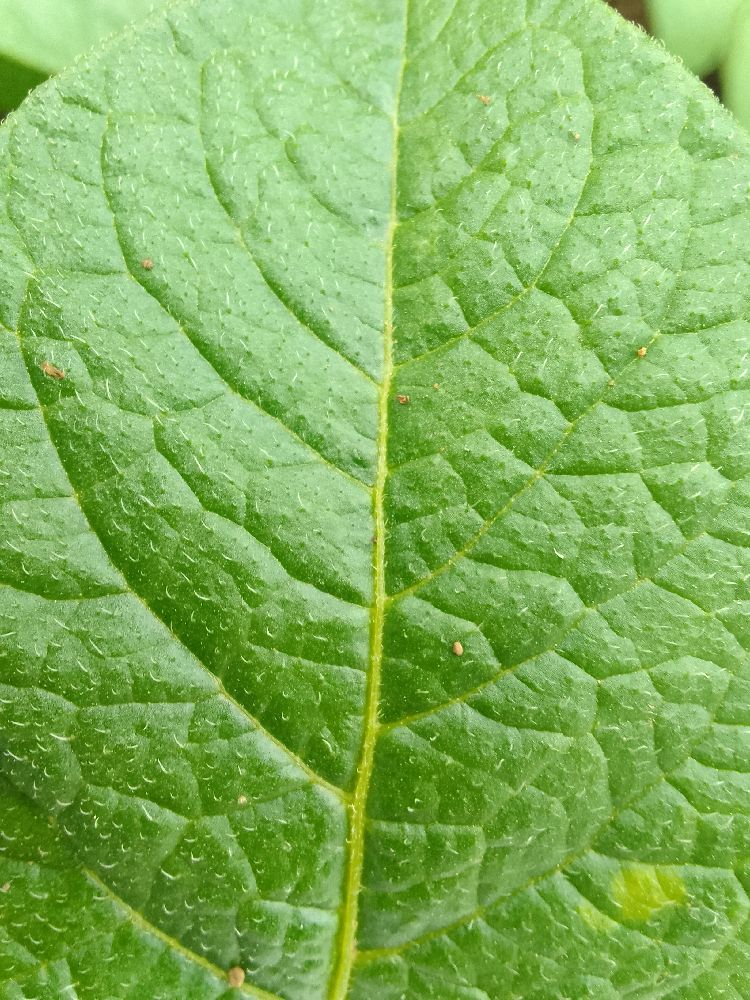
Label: Healthy